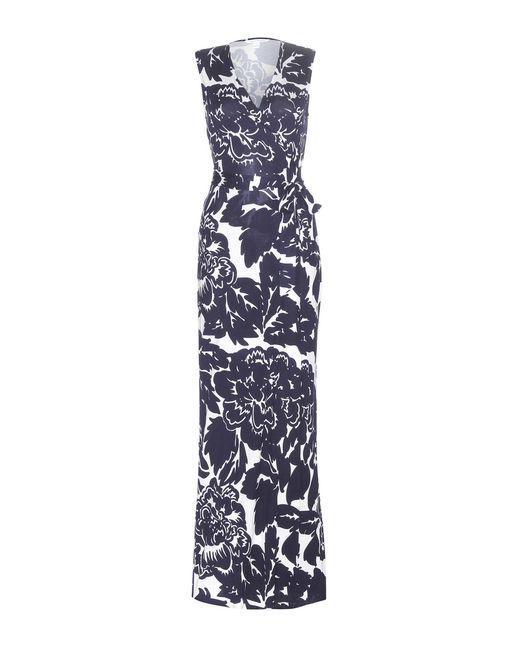
Ärmelloses langes Kleid mit V-Ausschnitt und marineblauem Blumenmuster